Double Dare (video game)

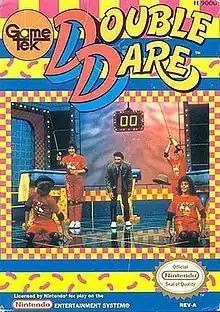
NES cover art

Double Dare is a video game published by GameTek and based on the Nickelodeon game show "Double Dare." The game was originally released by for IBM PC compatibles and the Commodore 64 in 1988. It was ported to the Nintendo Entertainment System (NES) by Rare and re-released for the system in 1990.